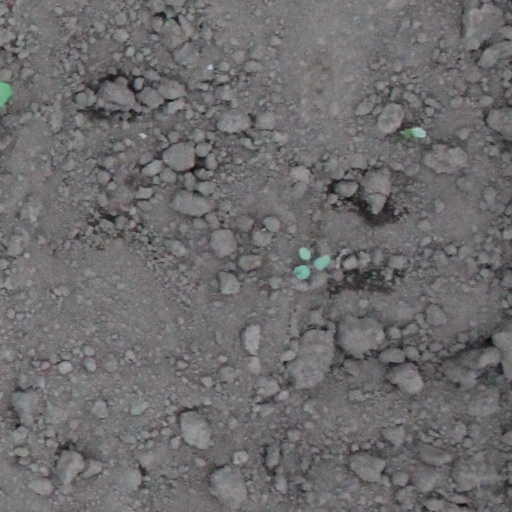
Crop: soybean